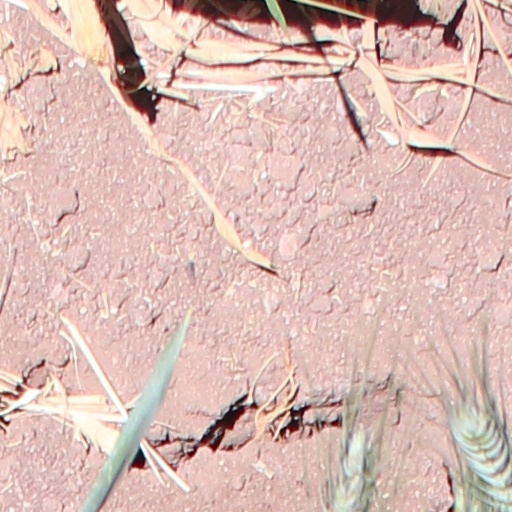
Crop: wheat